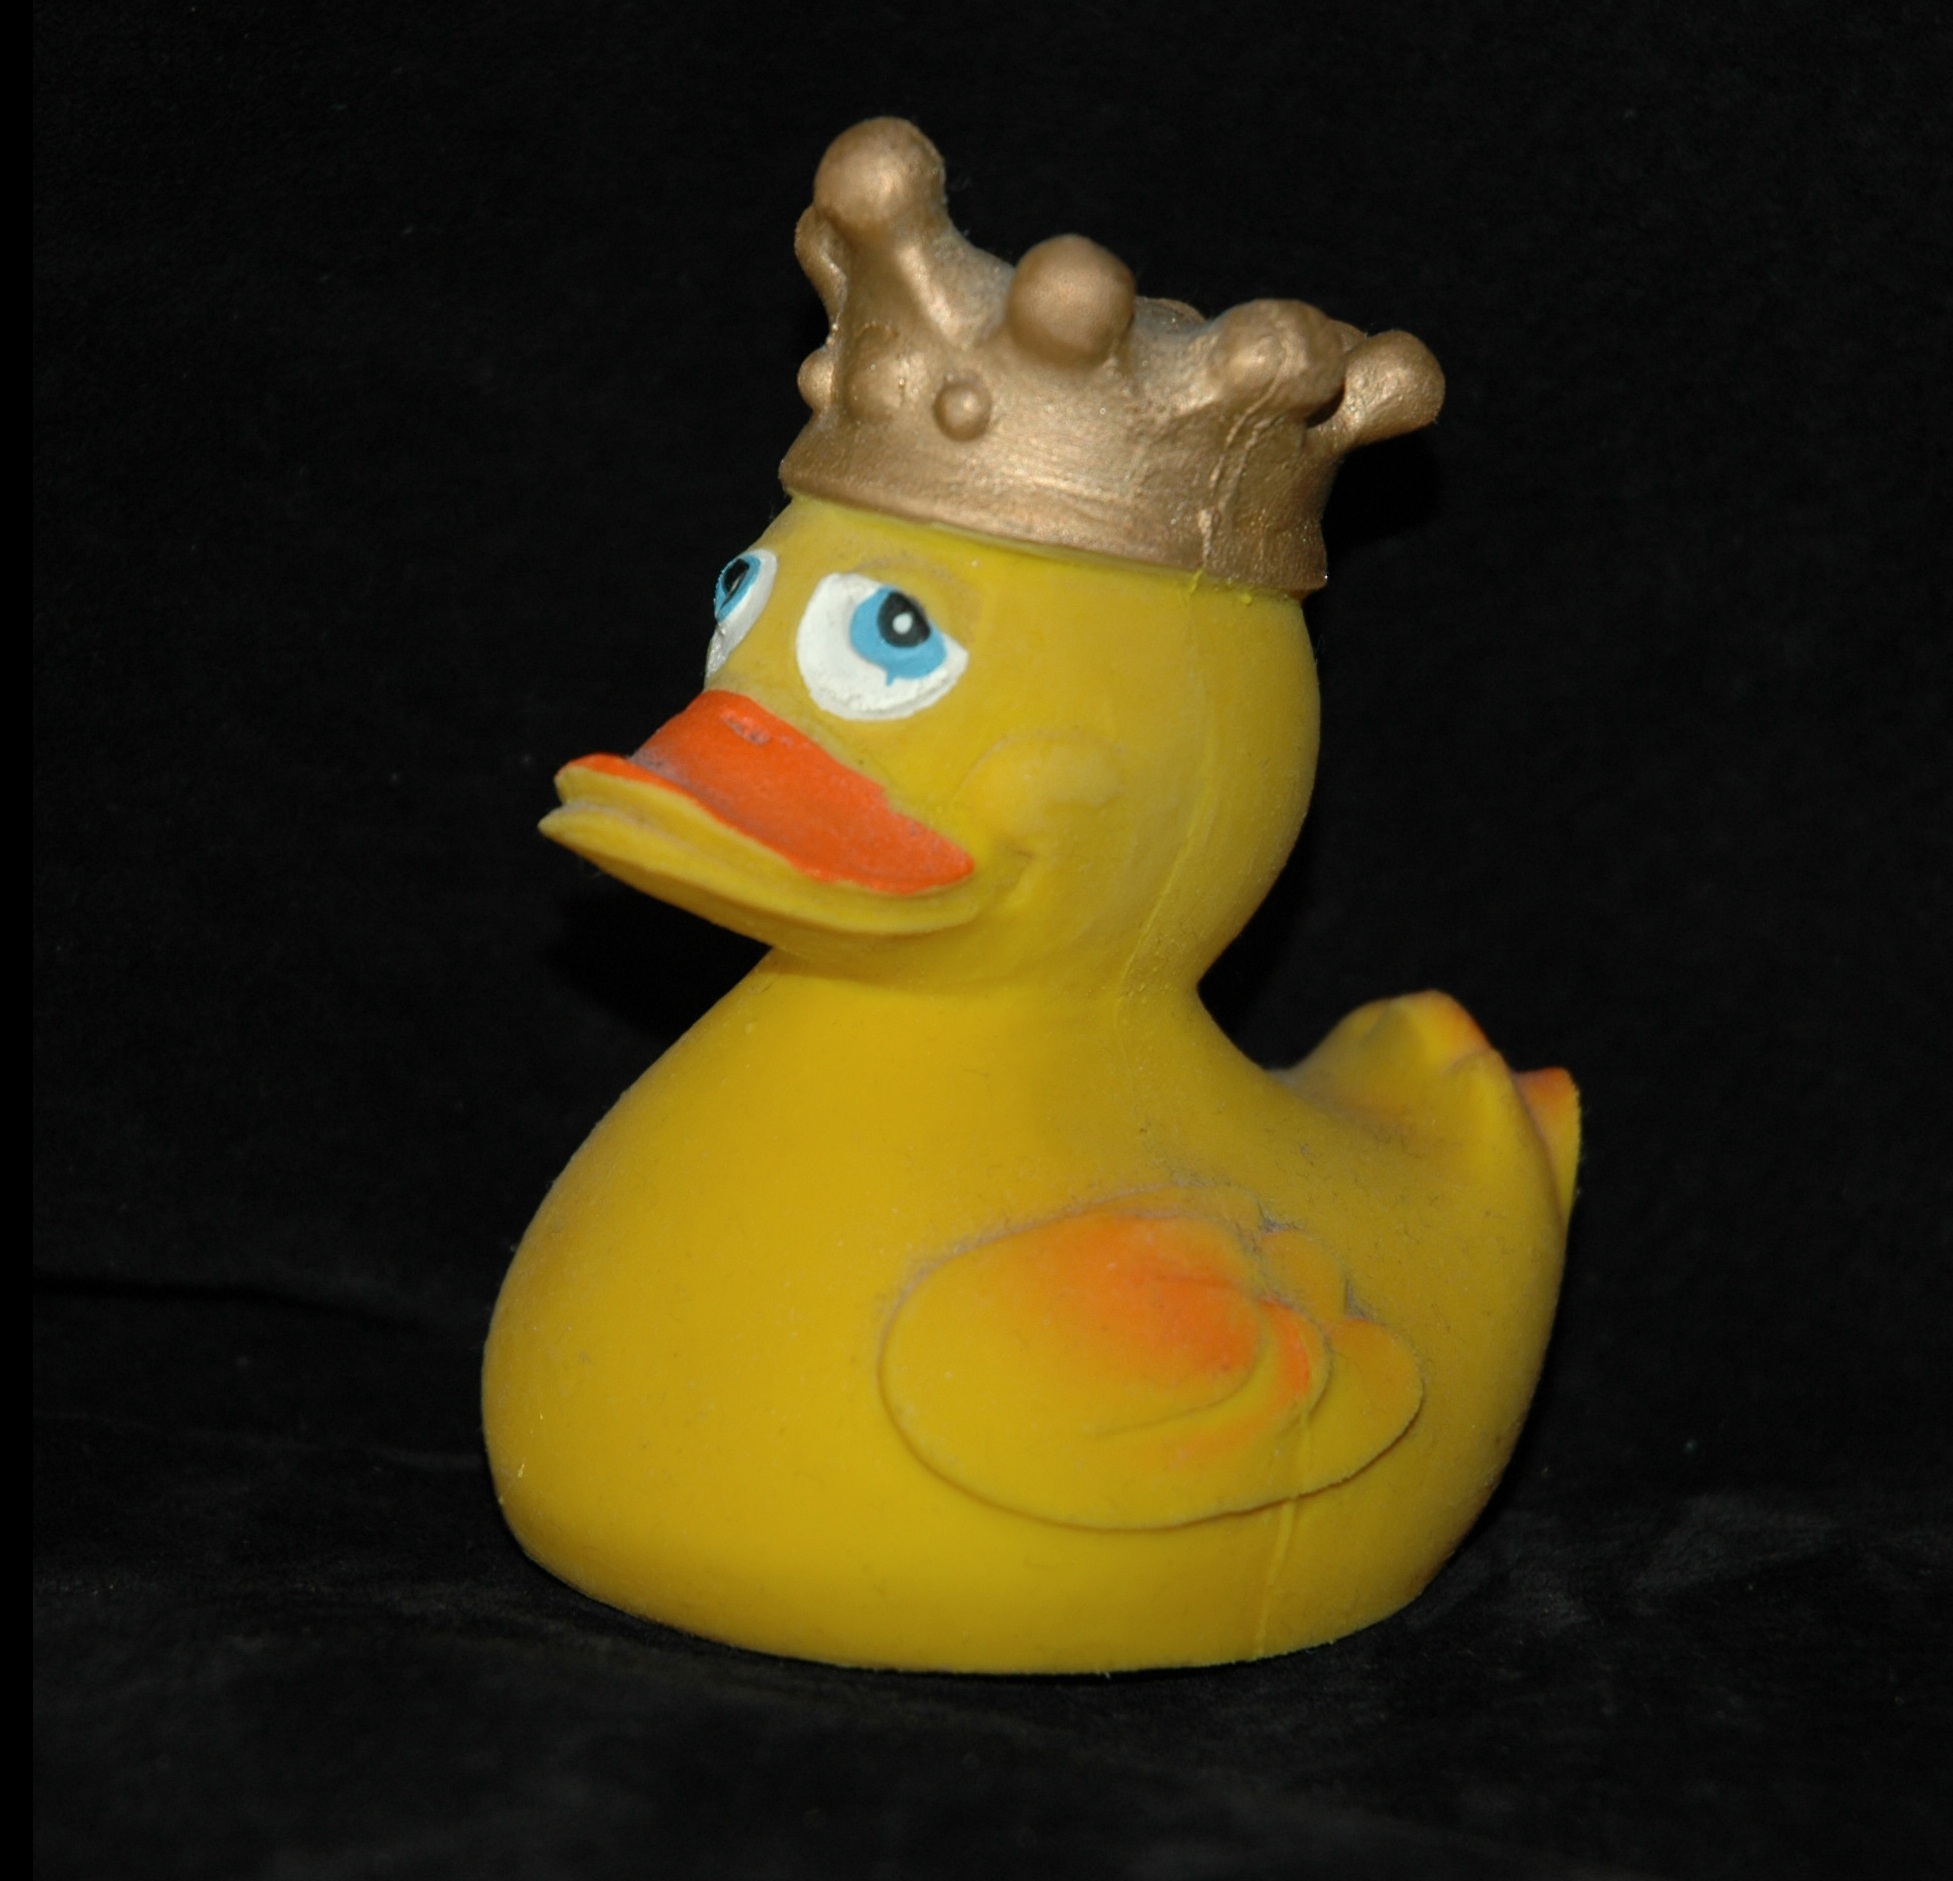
bird, yellow, lighting, poultry, crown, king, duck, figurine, toys, waterfowl, water bird, bath duck, rubber duck, squeak duck, ducks geese and swans